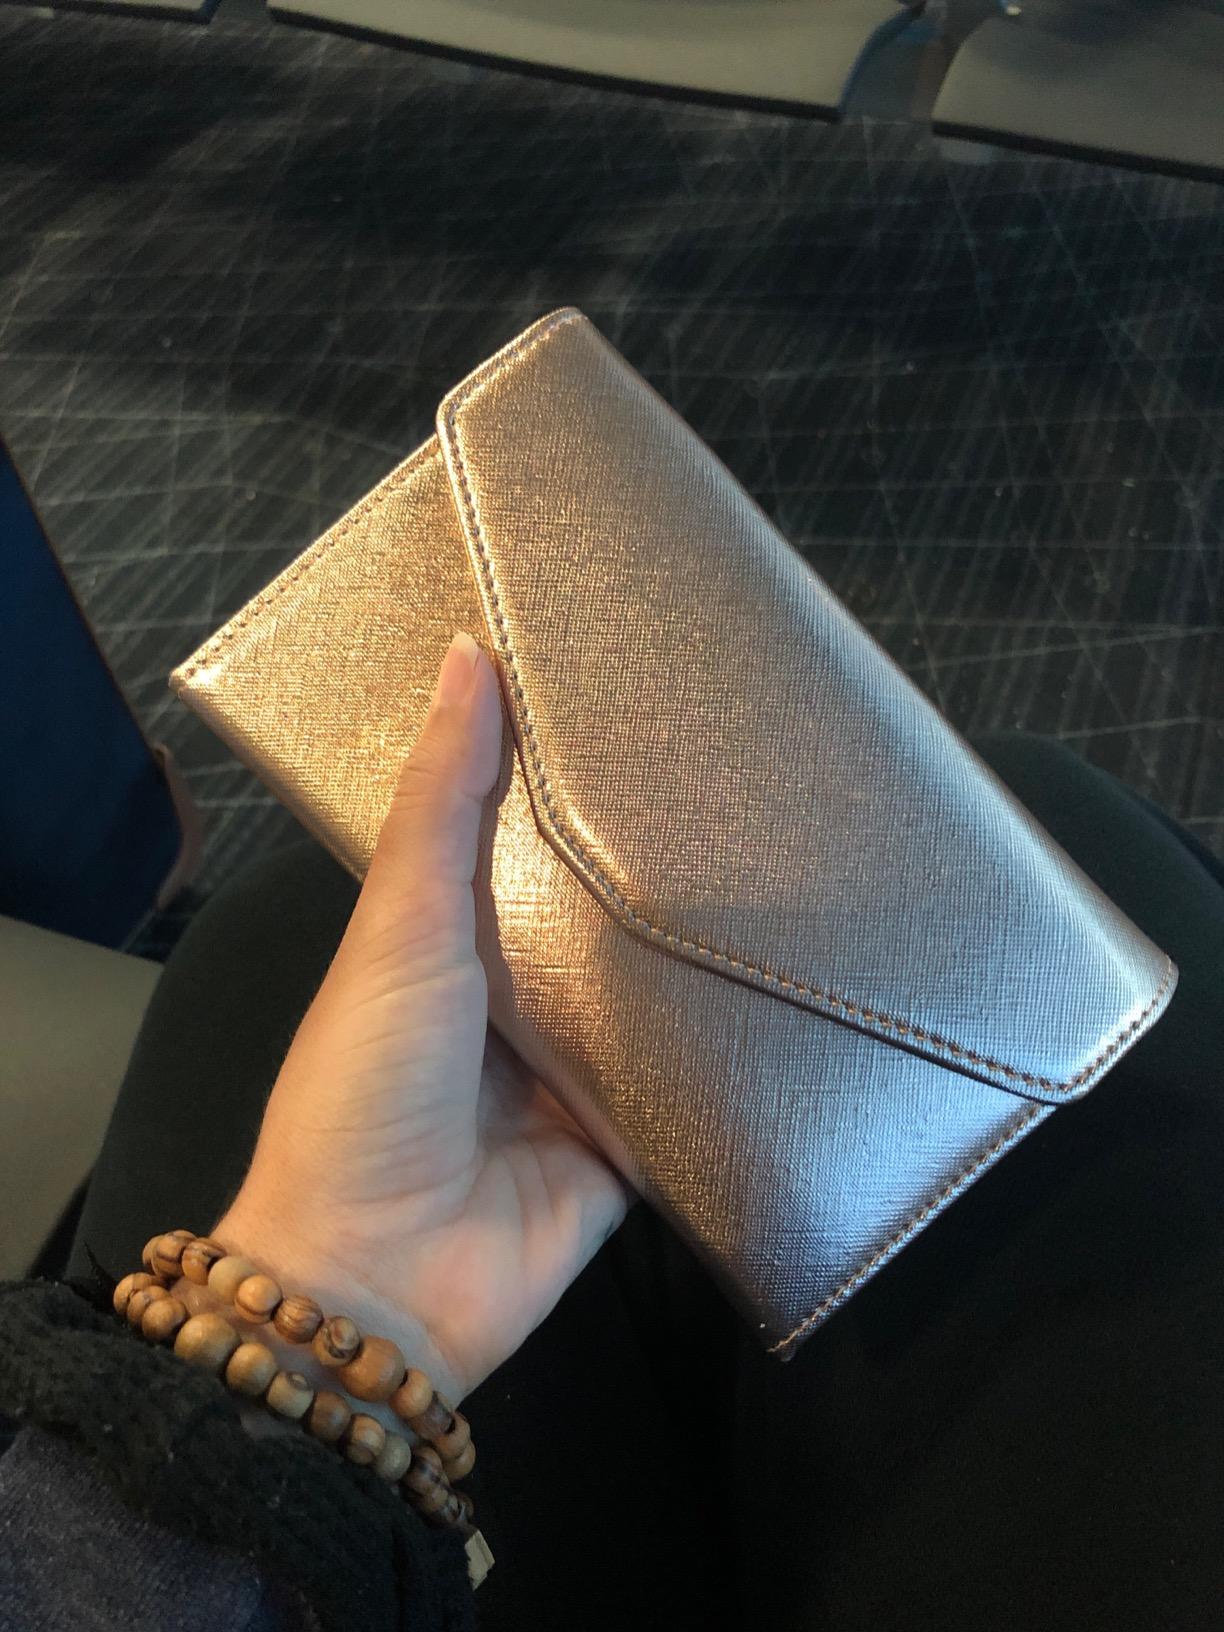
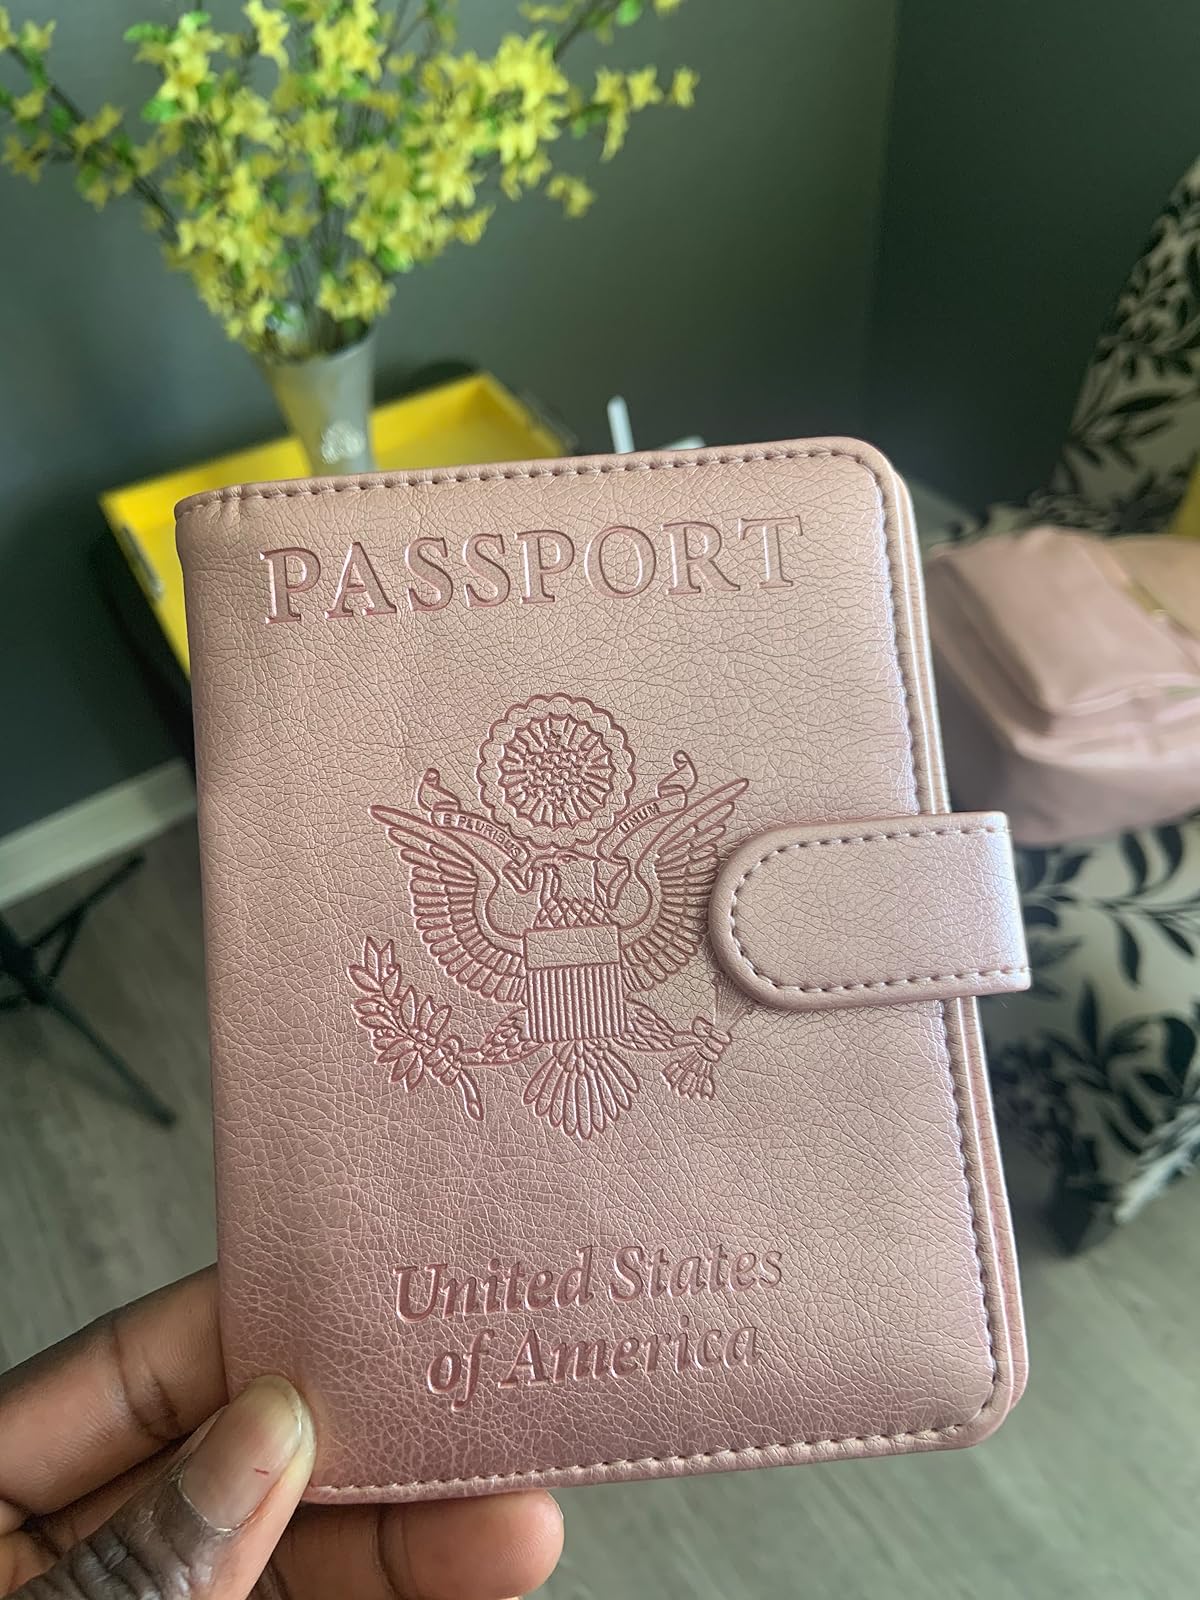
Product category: accessories_wallet
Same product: no